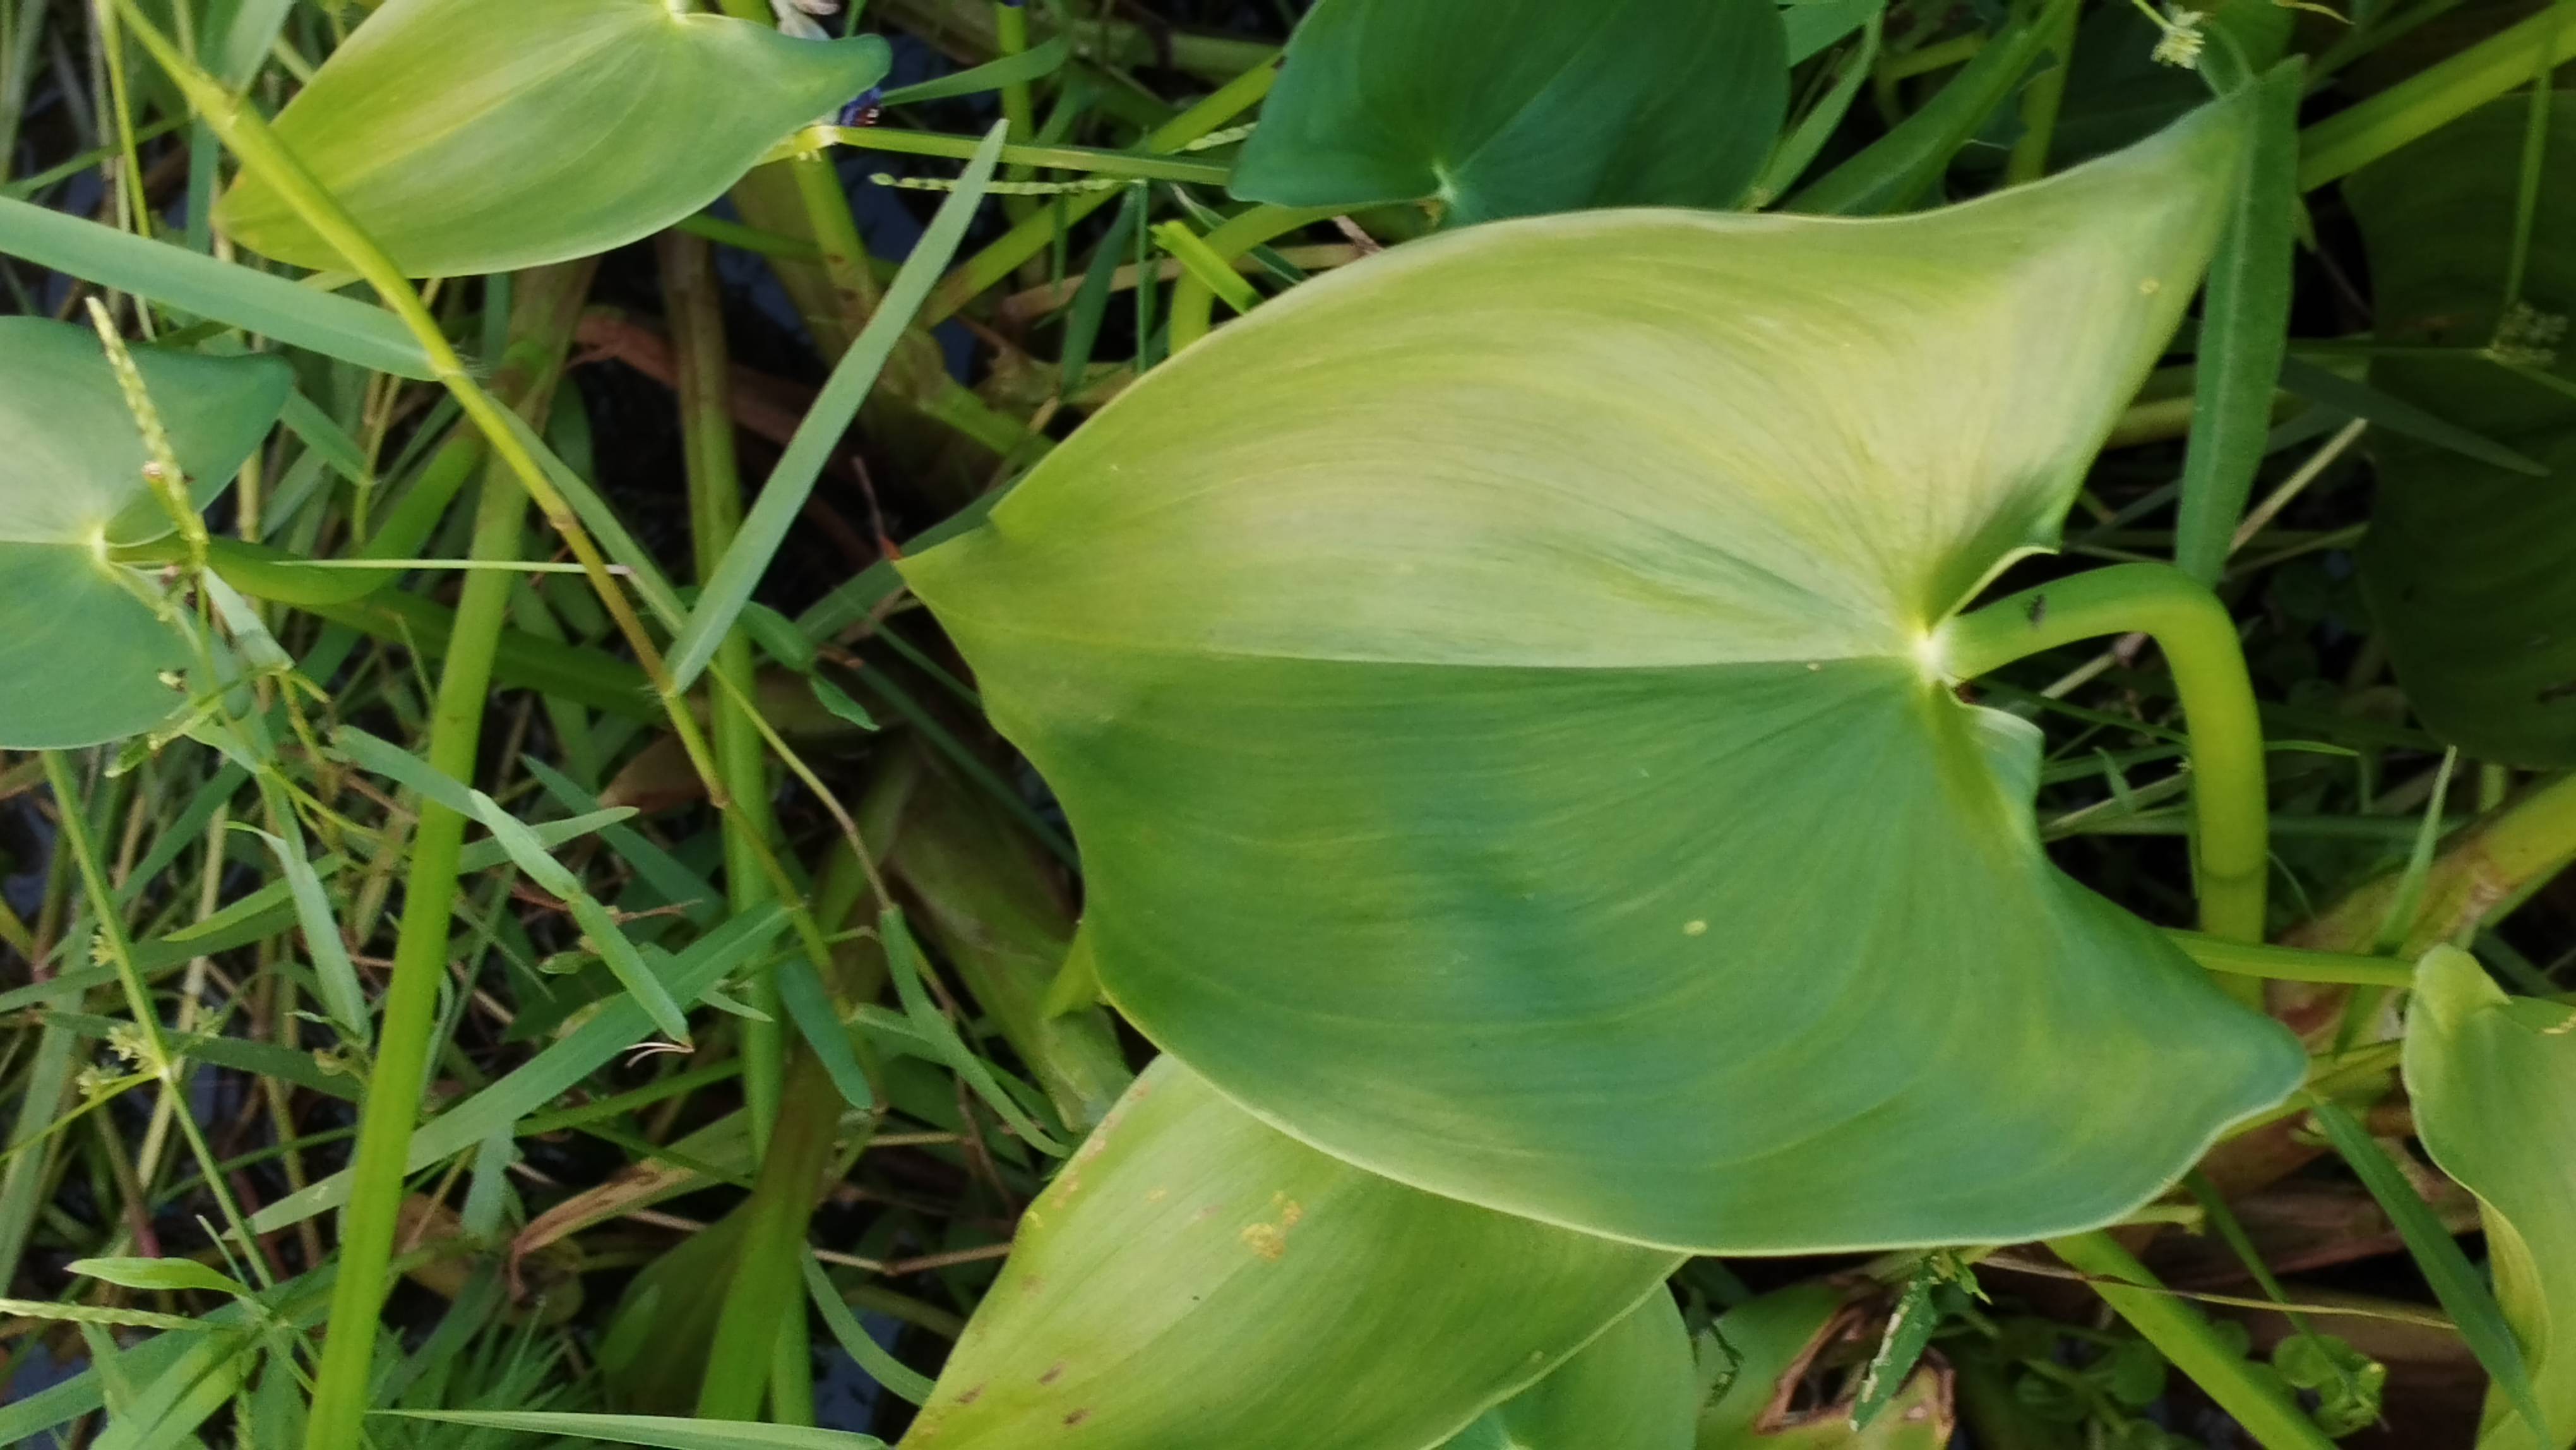
Species: Heartleaf False Pickerelweed (Monochoria korsakowii)